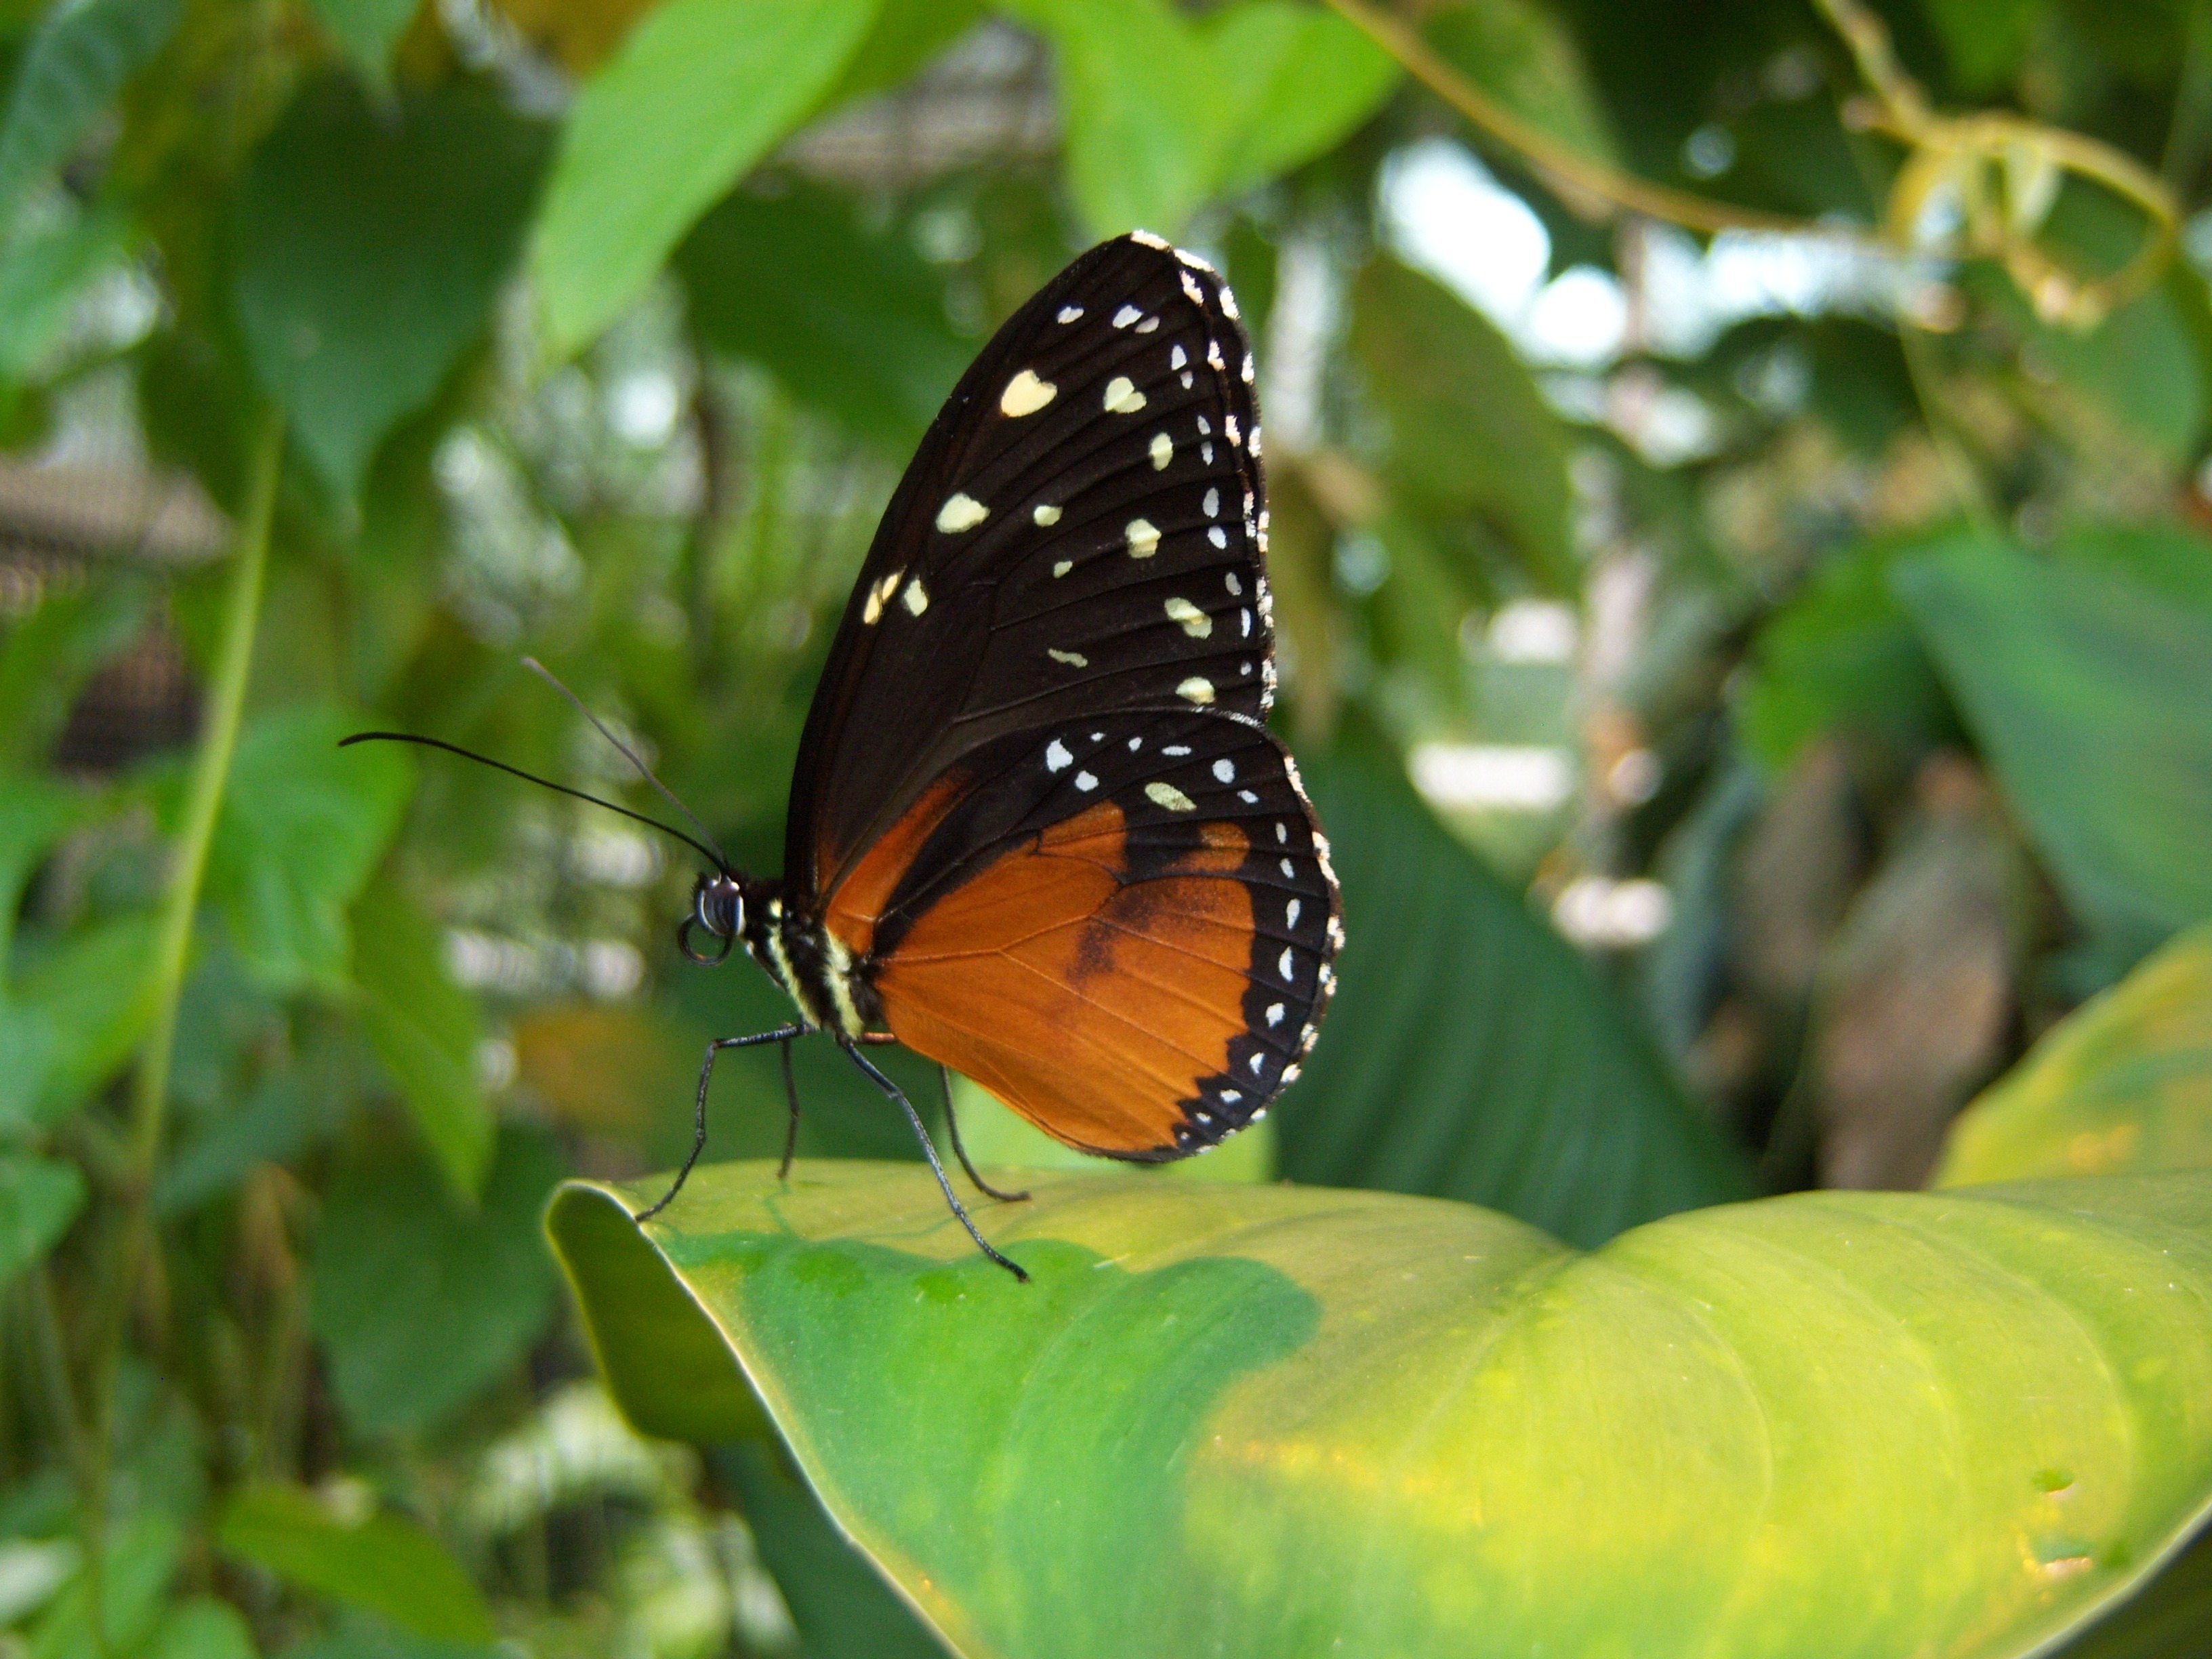
nature, leaf, flower, animal, wildlife, green, insect, botany, butterfly, flora, fauna, invertebrate, close up, monarch butterfly, leaves, tropics, macro photography, arthropod, pollinator, moths and butterflies, lycaenid, brush footed butterfly